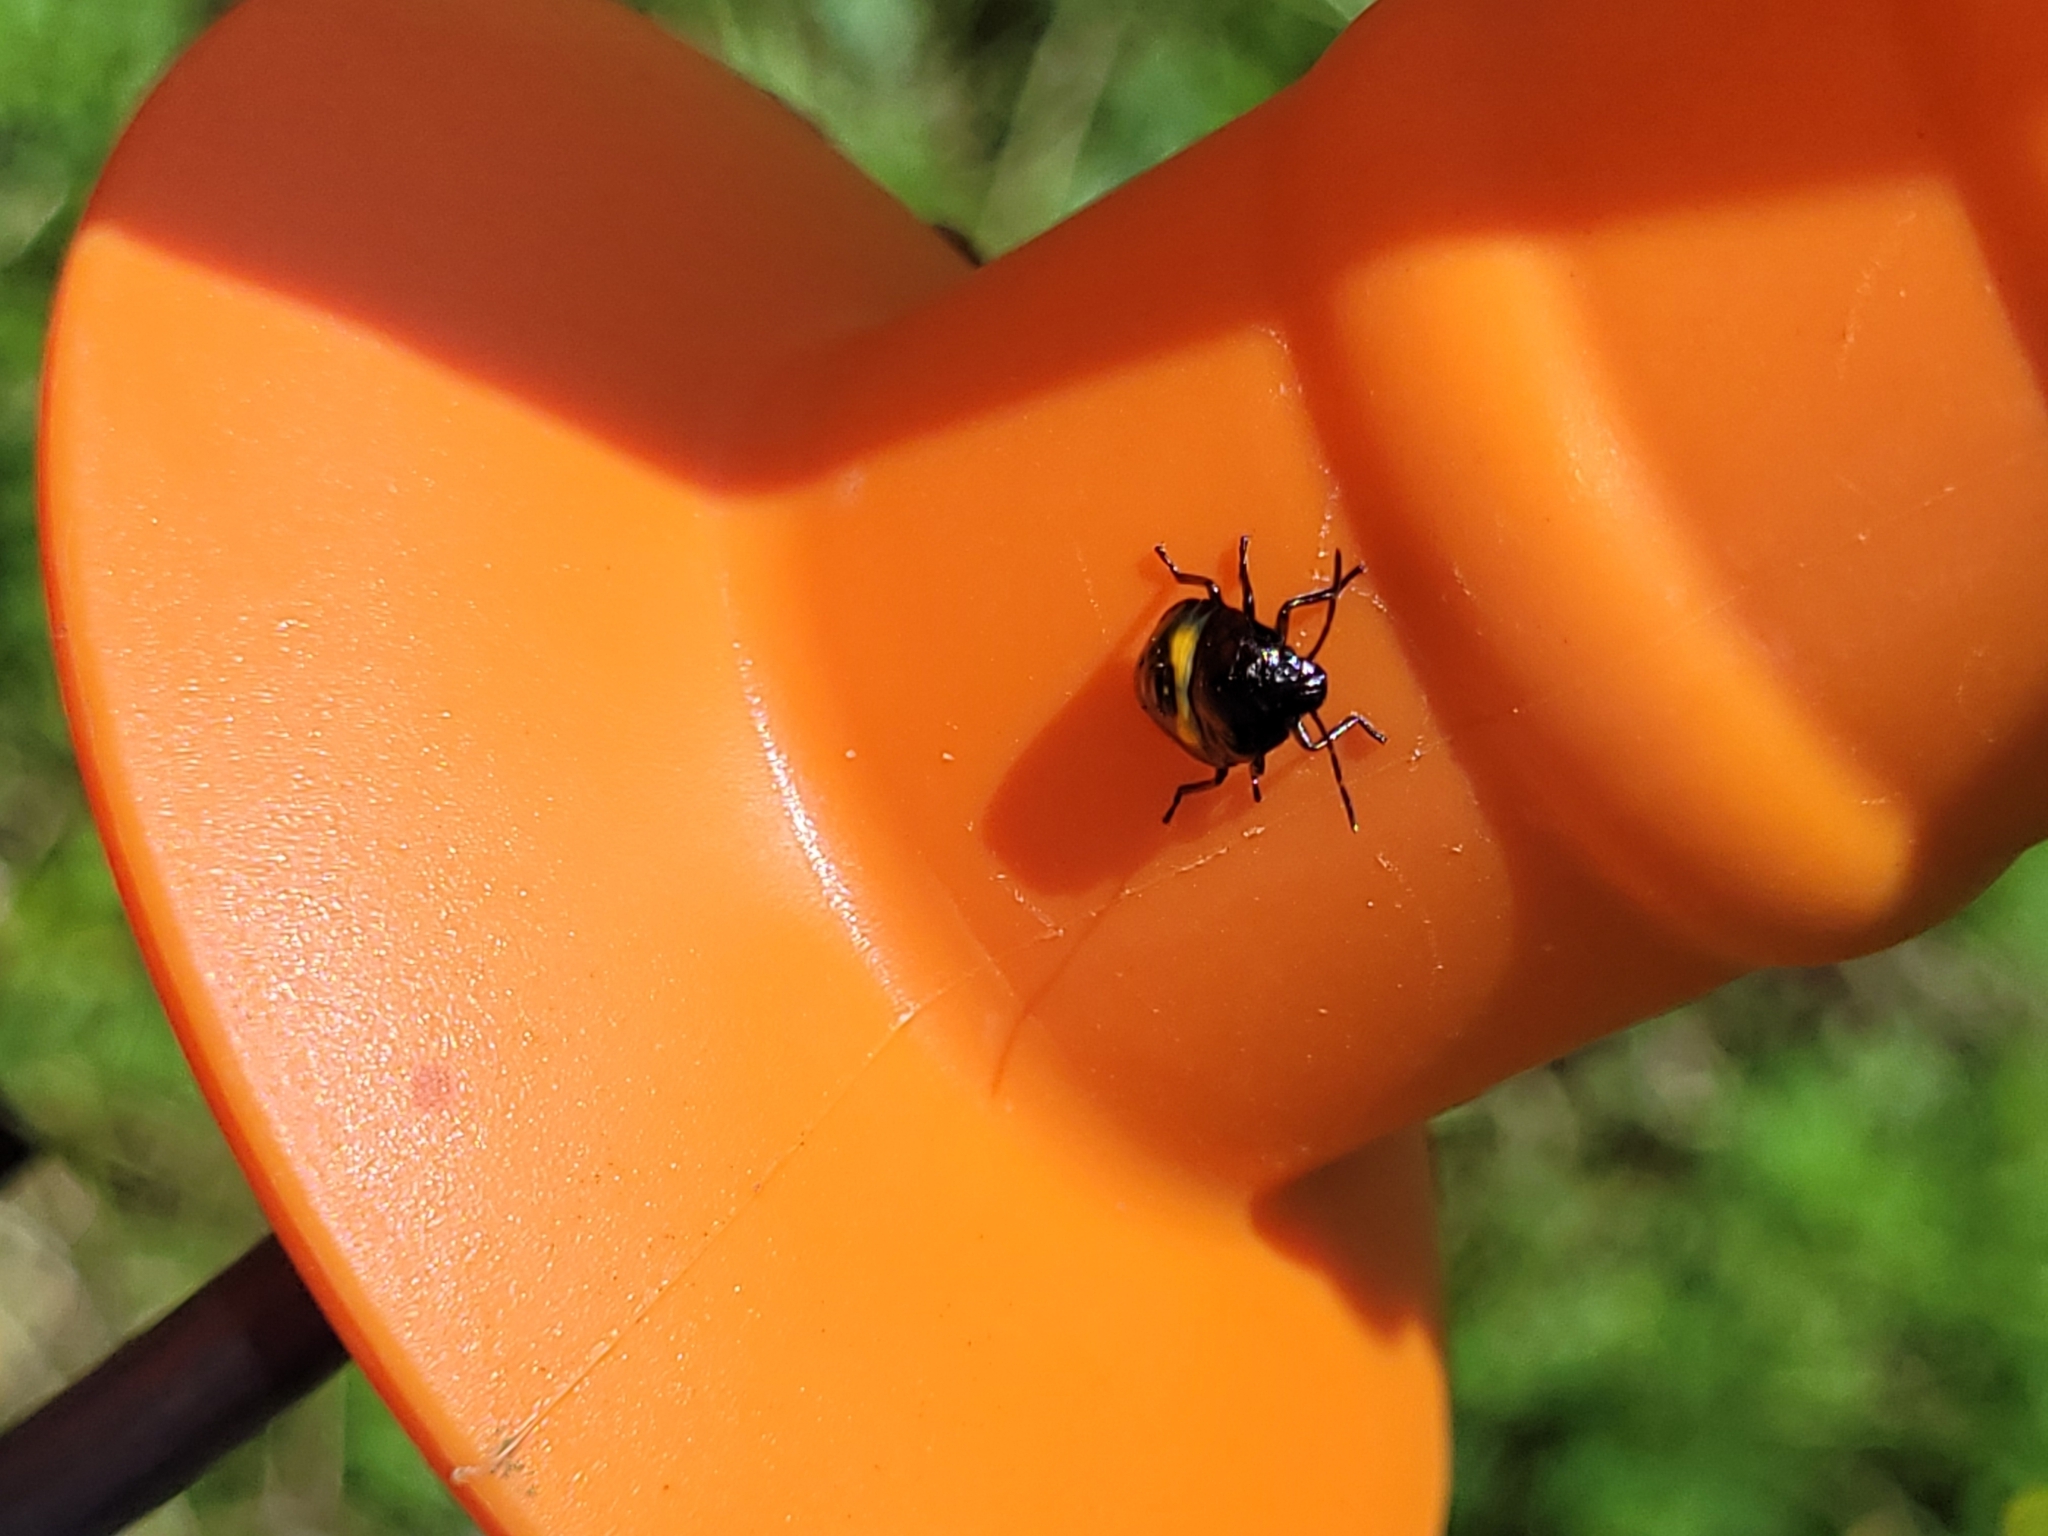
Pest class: stink_bug